Lithium tert-butoxide

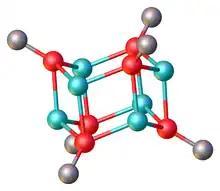
Structure of the LiOC core of LiOBu-t hexamer, as determined by X-ray crystallography.

Lithium "tert"-butoxide is commercially available as a solution and as a solid, but it is often generated "in situ" for laboratory use because samples are so sensitive and older samples are often of poor quality. It can be obtained by treating tert-butanol with butyl lithium.